London Fire Brigade

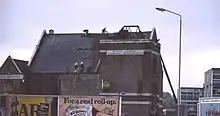
LFB firefighters at a warehouse in south London after a major fire in 1980

Following a multitude of ad-hoc firefighting arrangements and the Great Fire of London, various insurance companies established firefighting units to tackle fires that occurred in buildings that their respective companies insured. As demands grew on the primitive firefighting units they began to coordinate and co-operate with each other until, on 1 January 1833, the London Fire Engine Establishment was formed under the leadership of James Braidwood, who had founded the first professional, municipal fire brigade in Edinburgh. He introduced a uniform that, for the first time, included personal protection from the hazards of firefighting. With 80 firefighters and 13 fire stations, the unit was still a private enterprise, funded by the insurance companies and as such was responsible mainly for saving material goods from fire.